Assassin's Creed

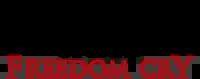
"Assassin's Creed: Freedom Cry" logo

"Assassin's Creed Freedom Cry" was originally released as downloadable content (DLC) for most versions of "Assassin's Creed IV: Black Flag" in December 2013. A standalone version was released in February 2014 for Microsoft Windows, PlayStation 3, and PlayStation 4. Set thirteen years after the ending of "Black Flag", the game follows Adéwalé, a major supporting character from "Black Flag", who served as the quartermaster to protagonist Edward Kenway before joining the Assassin Brotherhood towards the end of the main story. During the events of "Freedom Cry", Adéwalé finds himself shipwrecked in the French colony of Saint-Domingue (present-day Haiti), where he encounters some of the most brutal slavery practices in the West Indies. Being a former slave, Adéwalé temporarily abandons his fight against the Templars and joins a Maroon rebellion to help them rescue oppressed slaves.